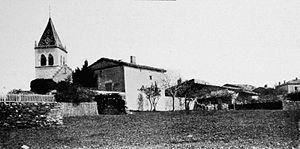
Dictionnaire illustré des communes du département du Rhône. Tome 2 / par MM. E. de Rolland et D. Clouzet.
Trèves est une commune française, située dans le département du Rhône en région Auvergne-Rhône-Alpes.